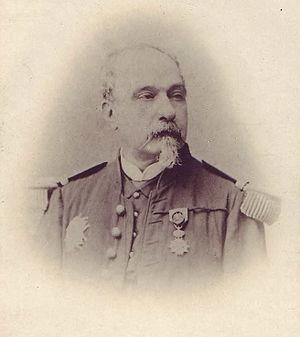
Portrait de Jules Etienne FORGEOT
Jules Étienne Forgeot est un général français.
L'armée dite de Châlons est une unité militaire française qui combattit durant la guerre franco-prussienne de 1870. Mise sur pied au camp de Châlons le 17 août 1870 à partir d'éléments de l'armée du Rhin dont elle est issue, elle sera engagée dans les combats sanglants de Beaumont et Sedan et disparaitra lors de la capitulation du 2 septembre 1870.